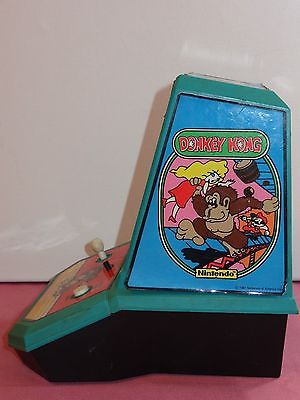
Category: table